Suzie LeBlanc

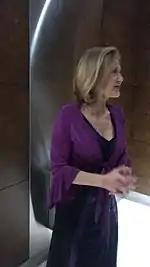
Suzie LeBlanc

Suzie LeBlanc (born 27 October 1961) is a Canadian soprano and early music specialist. She taught at McGill University from 2016 to 2020 and became the Artistic and Executive Director of Early Music Vancouver in 2021. She was named a member of the Order of Canada in 2014 for her contributions to music and Acadian culture.